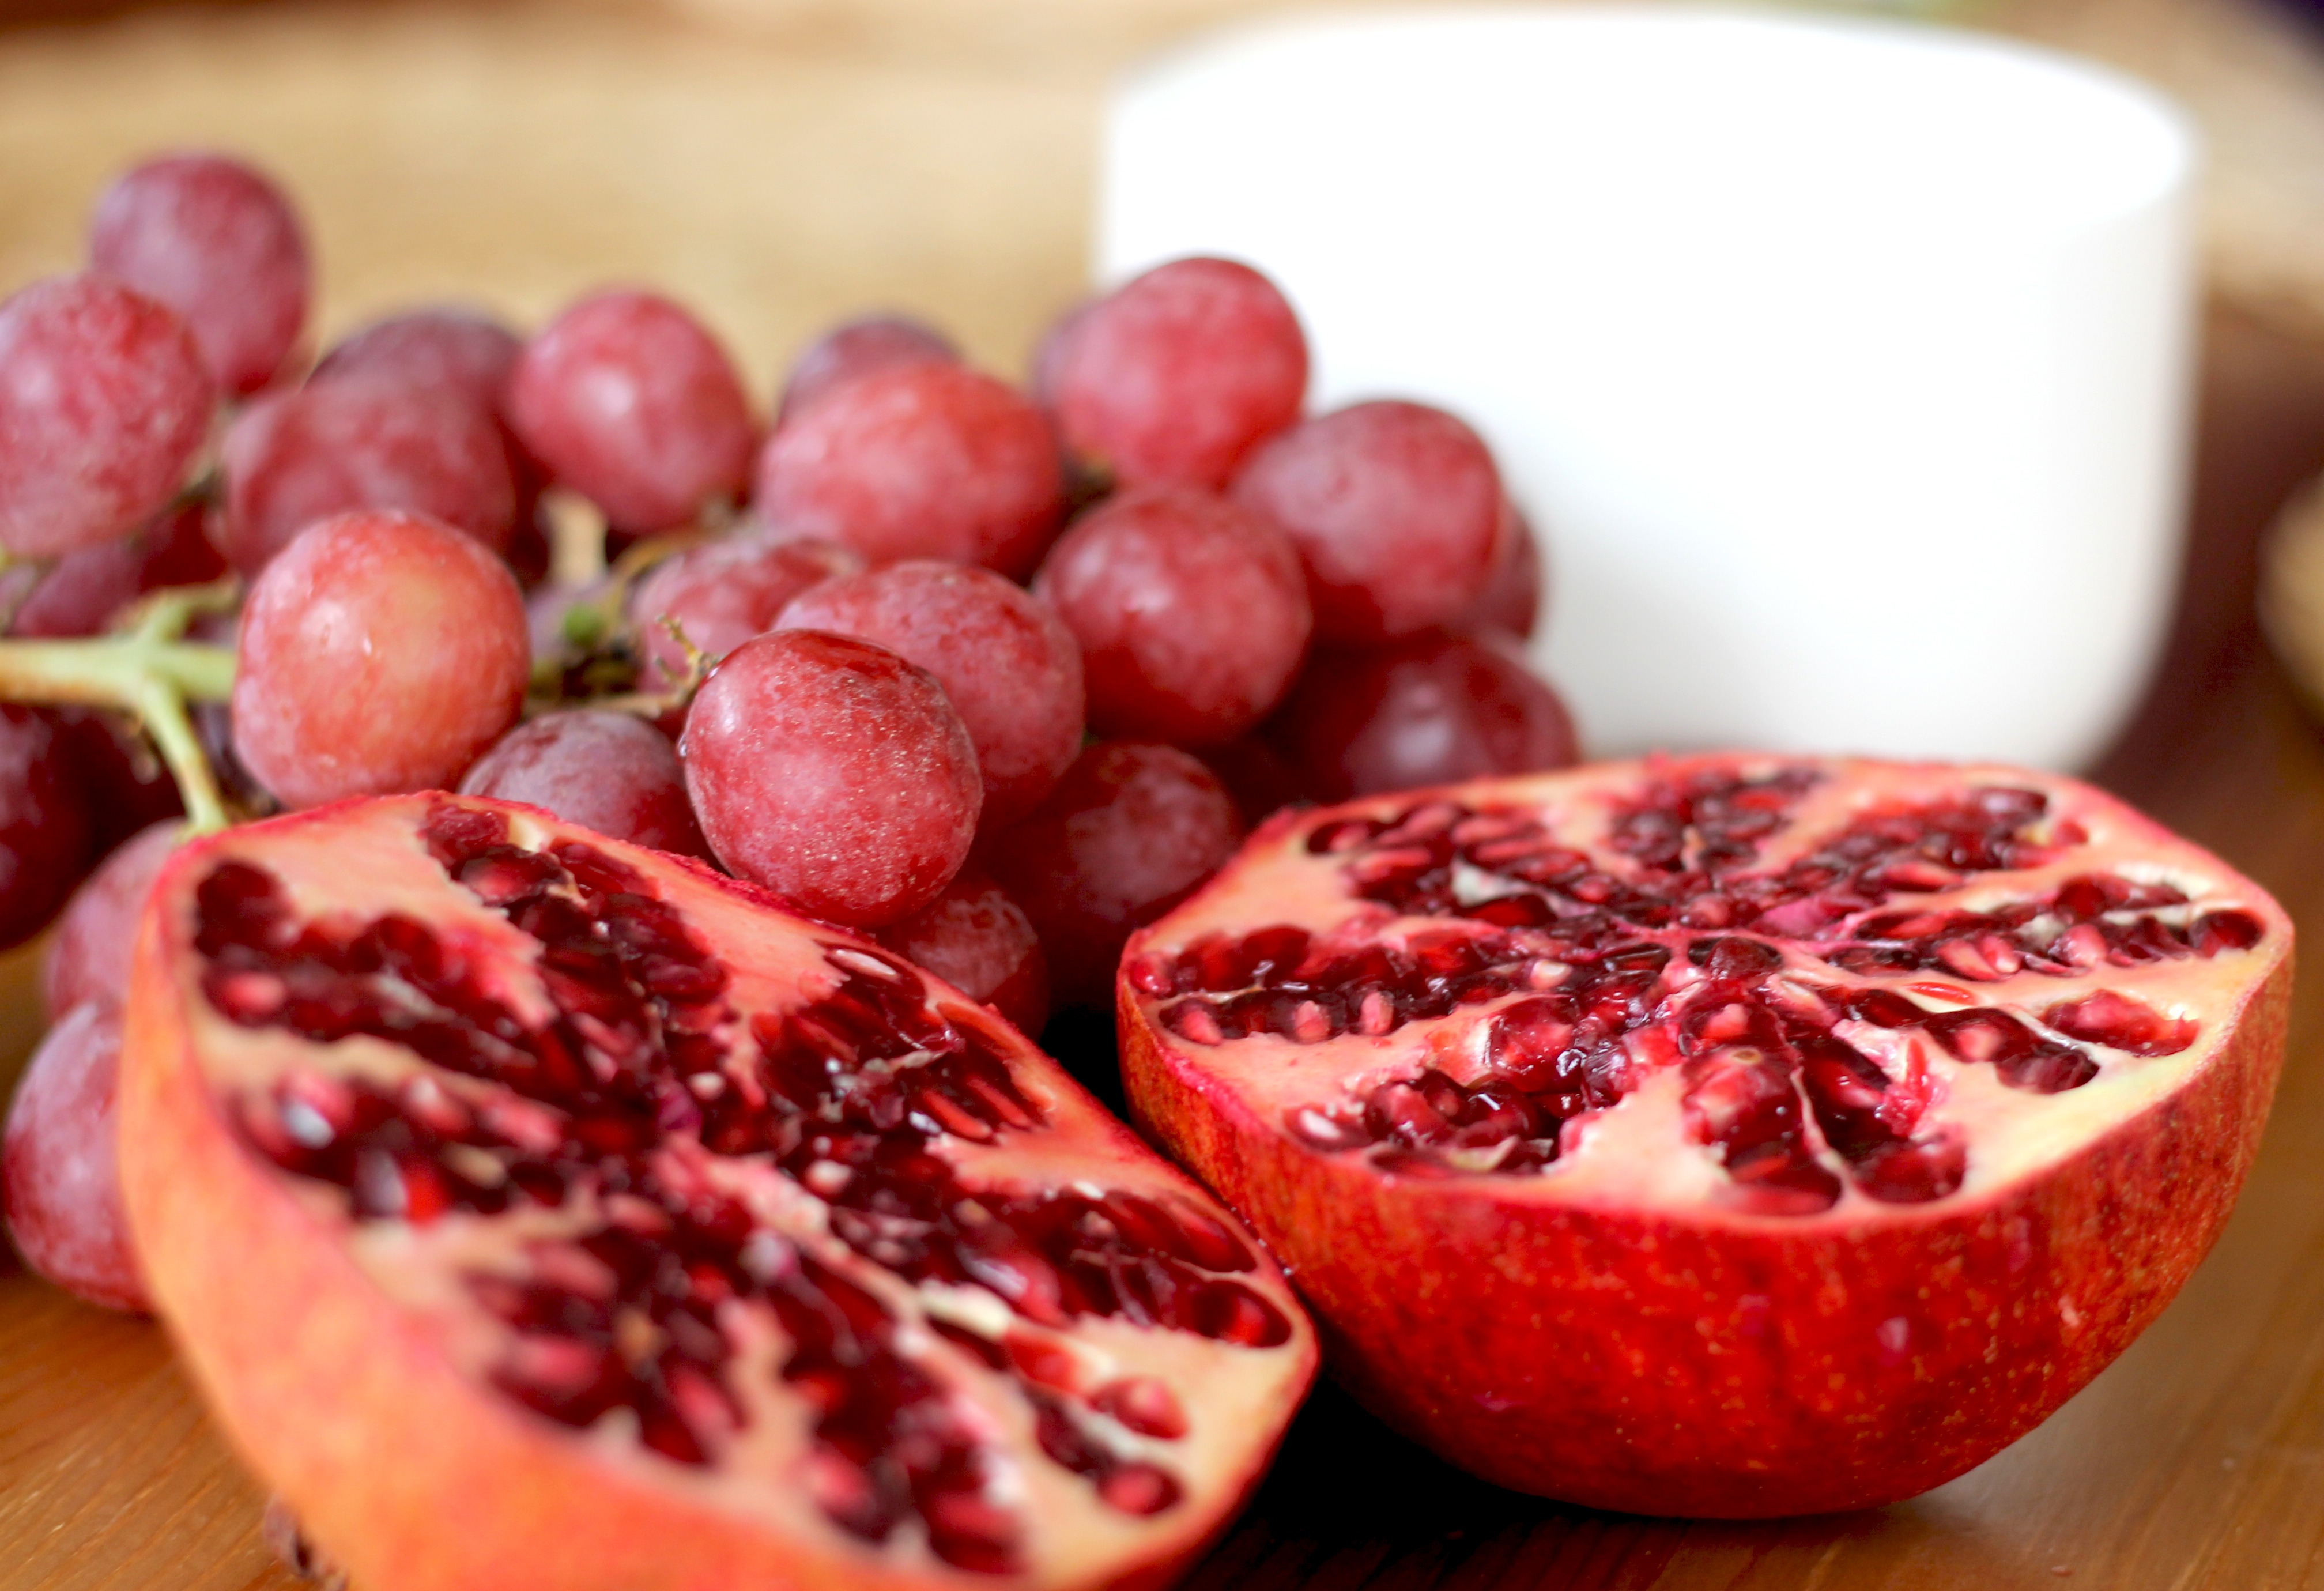
plant, fruit, berry, sweet, home, food, red, produce, fresh, brown, colorful, healthy, delicious, pomegranate, cut, cranberry, slices, decorative, wooden, grapes, tasty, snacks, fruits, foods, vegetarian, tables, raw, opened, desserts, nutritious, flowering plant, land plant, frutti di bosco, zante currant, servings